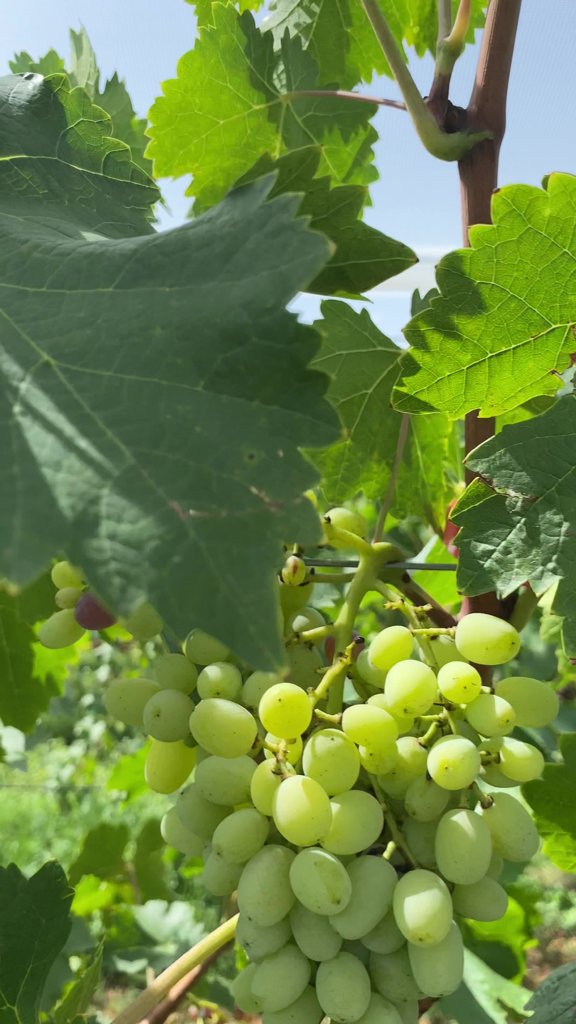
Berries visible: 61
Grape clusters: 2